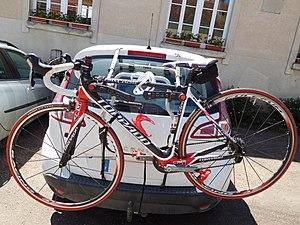
Vélo de course Torpado Celeste, «
Torpado est une entreprise italienne de construction de bicyclettes créée en 1895.
Ekoï est une marque française d'équipement pour le cyclisme, fondée en 2001 par Jean-Christophe Ratel.